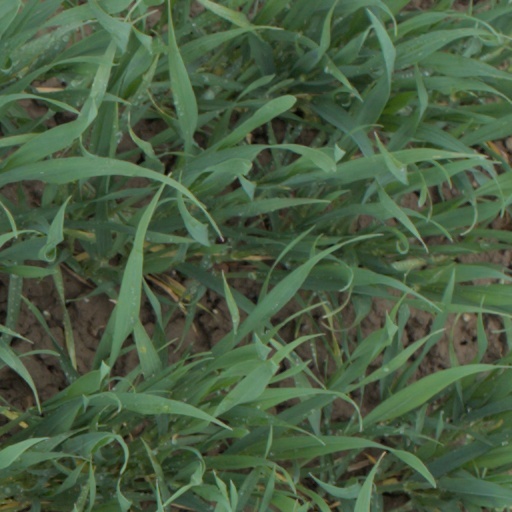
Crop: wheat